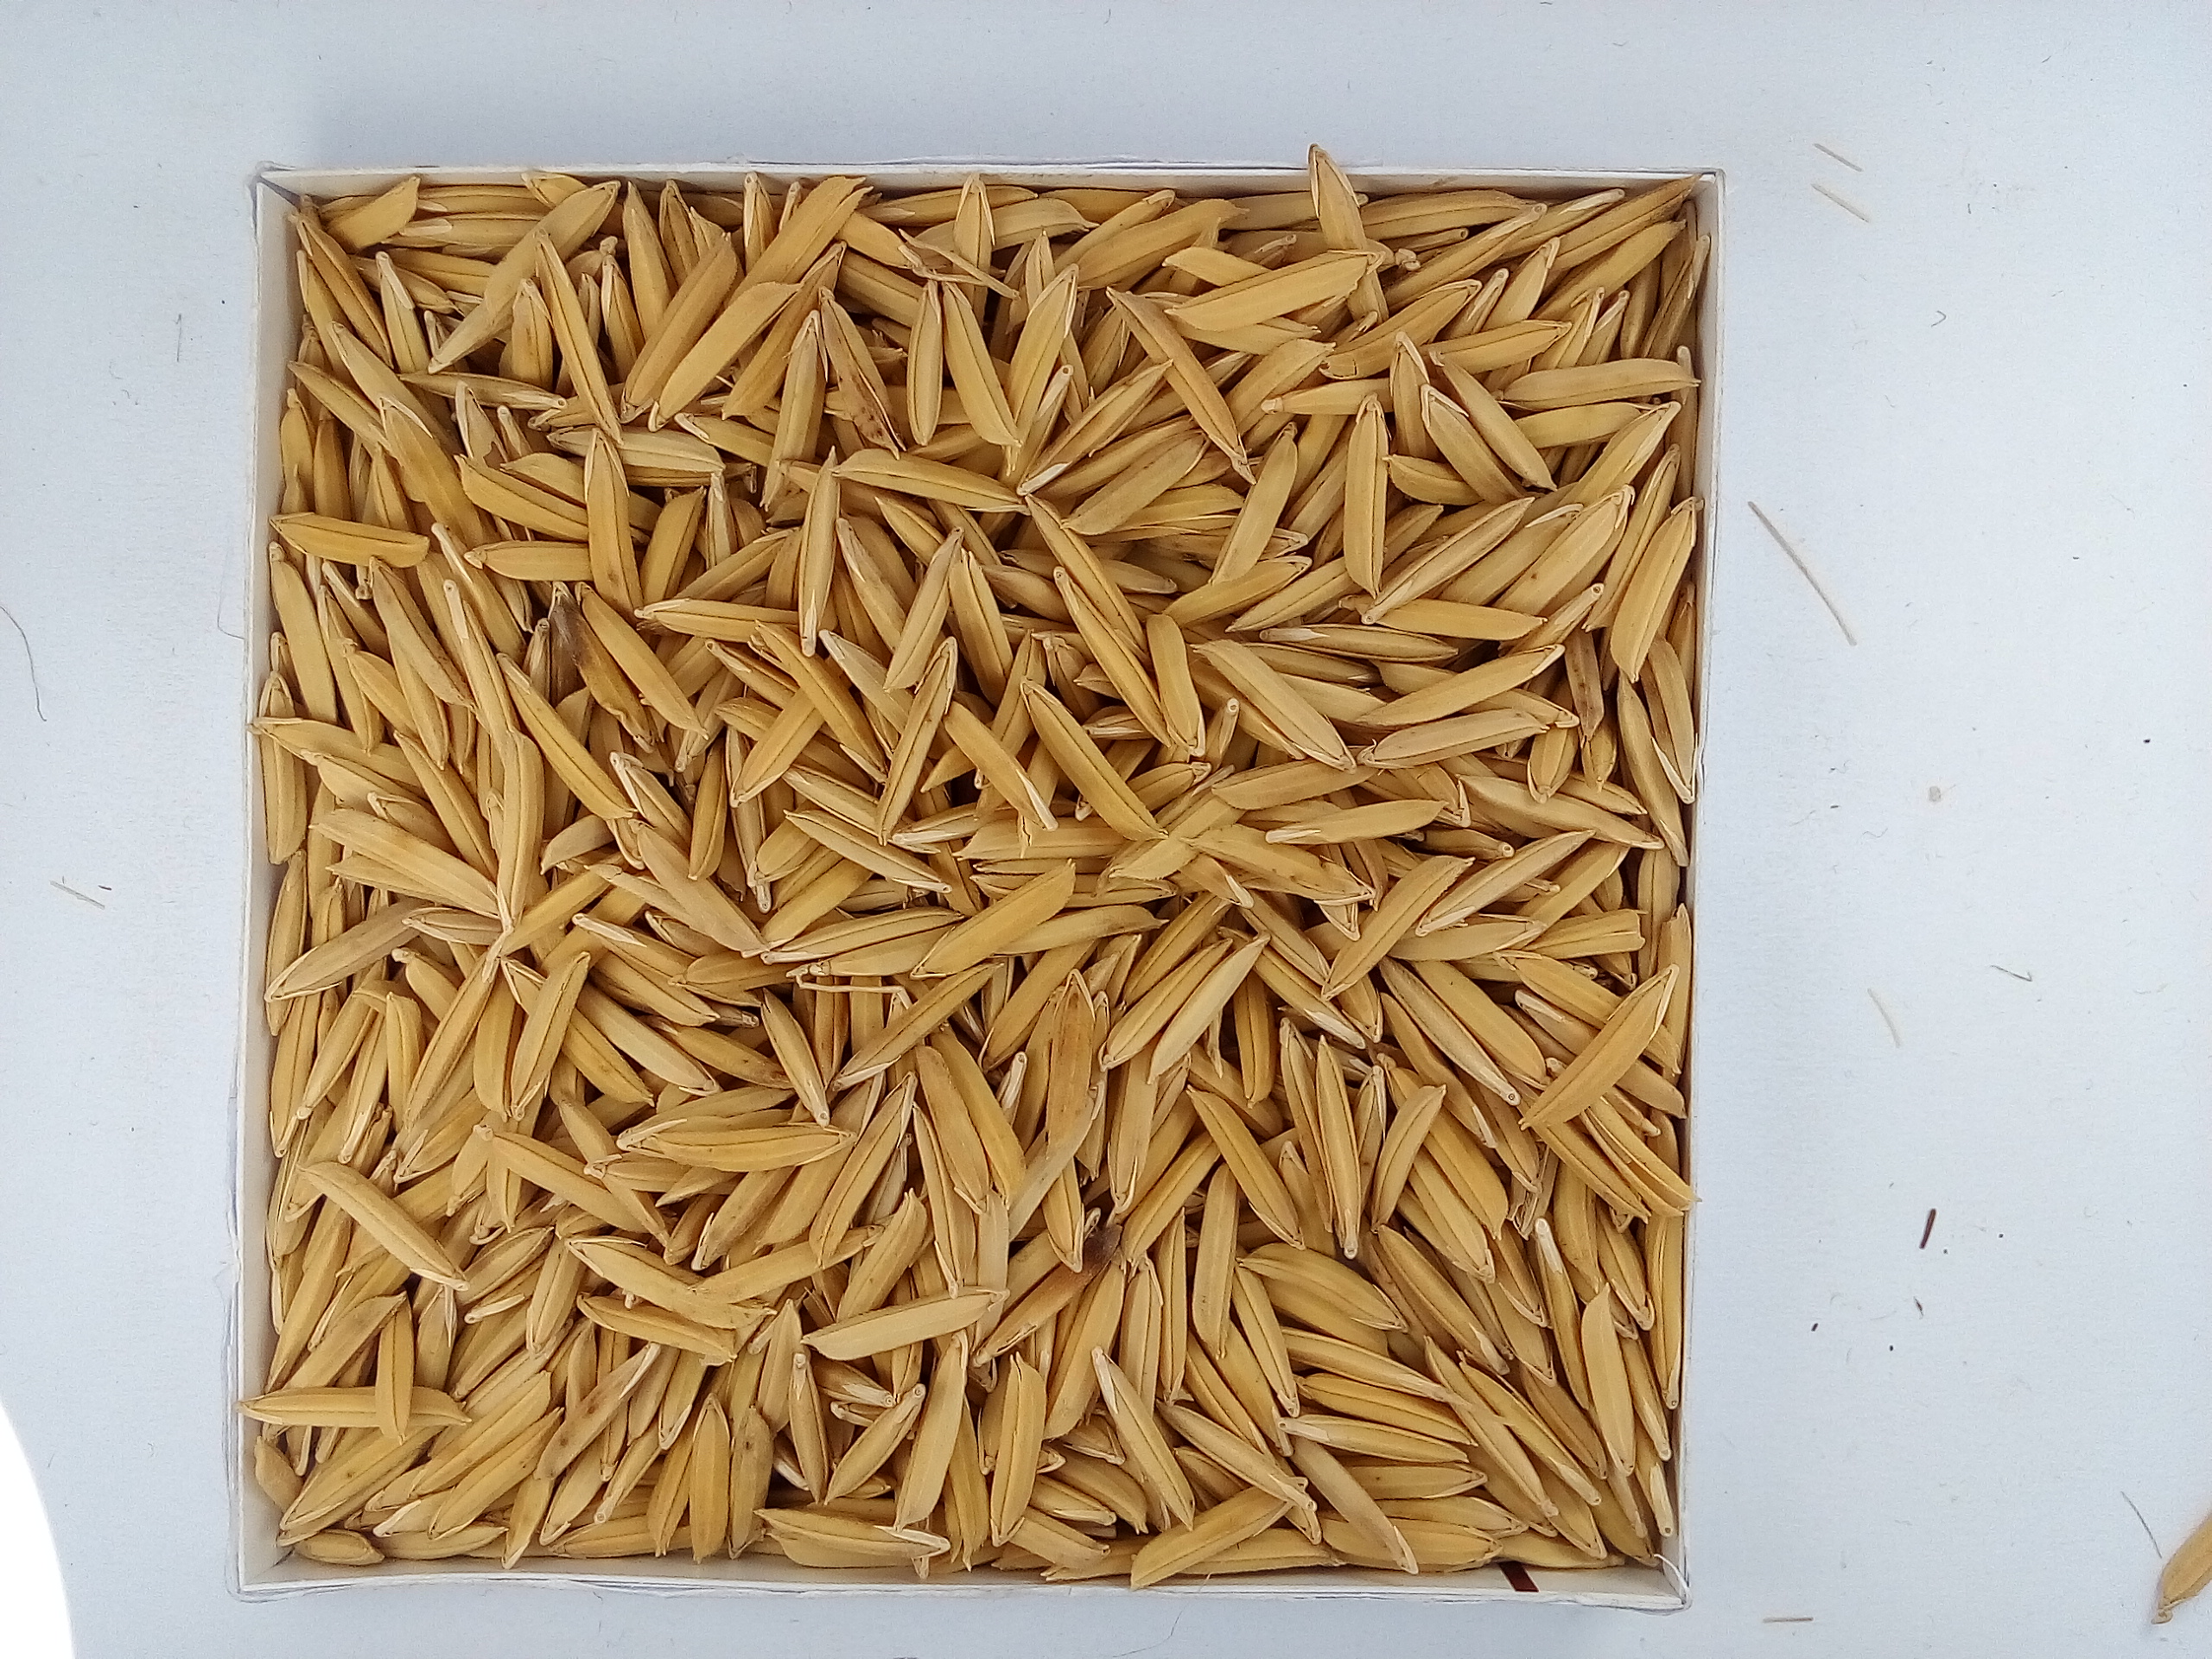
Rice seed variety: Unknown